Mexico–Palestine relations

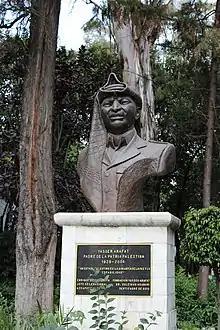
Statue of Yasser Arafat in Mexico City

In the vote for the United Nations Partition Plan for Palestine on 29 November 1947, Mexico was one of ten countries that abstained from voting.